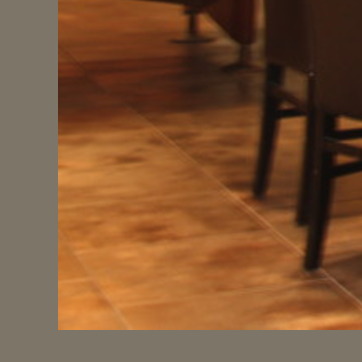
Material: tile